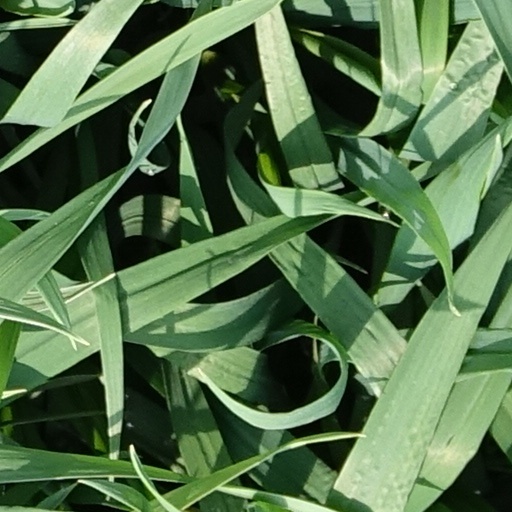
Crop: wheat